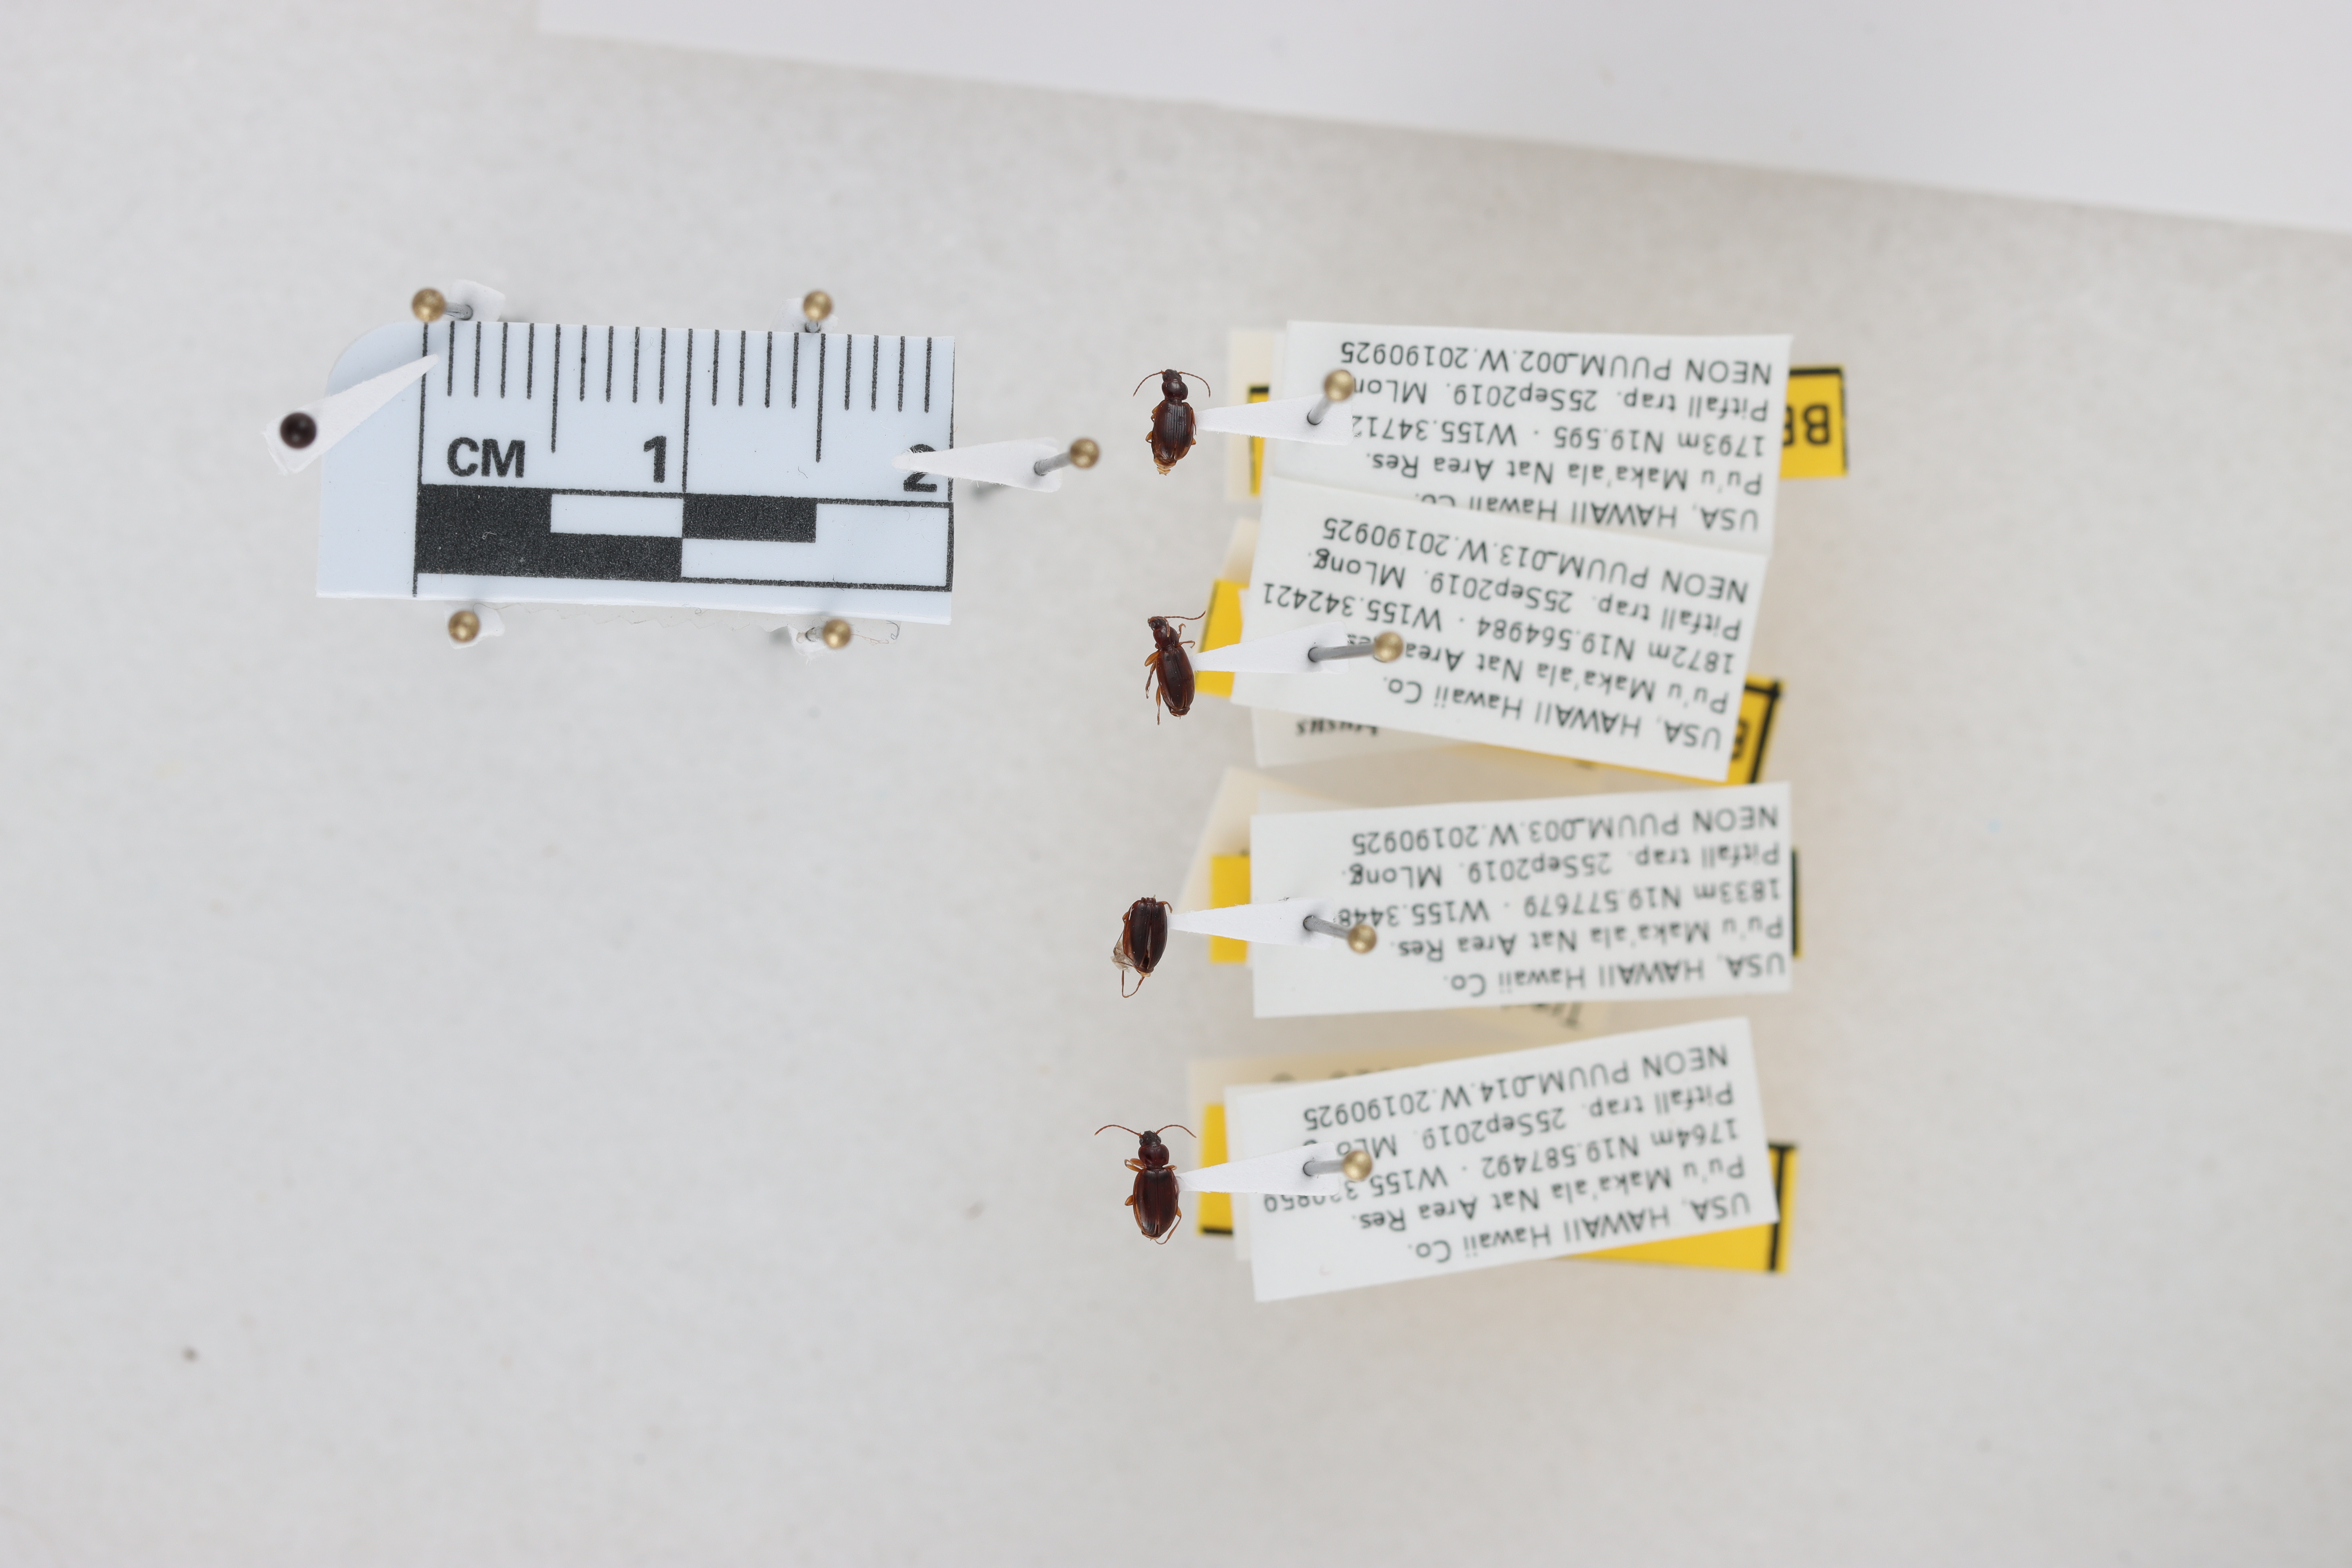
Beetle 1 — elytra length: 0.219 cm, elytra max width: 0.144 cm, basal pronotum width: 0.077 cm

Beetle 2 — elytra length: 0.225 cm, elytra max width: 0.149 cm, basal pronotum width: 0.078 cm

Beetle 3 — elytra length: 0.243 cm, elytra max width: 0.162 cm, basal pronotum width: 0.091 cm

Beetle 4 — elytra length: 0.245 cm, elytra max width: 0.167 cm, basal pronotum width: 0.083 cm